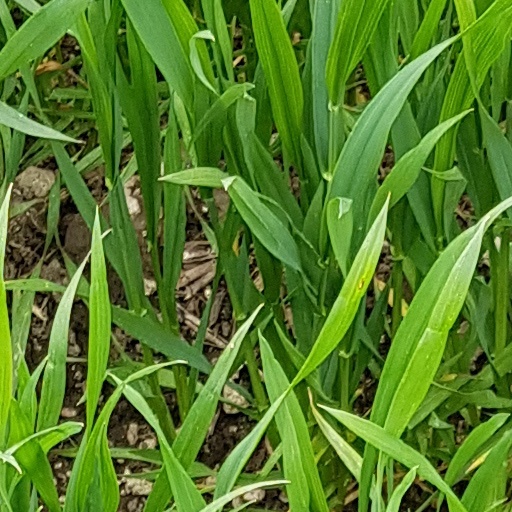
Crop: wheat